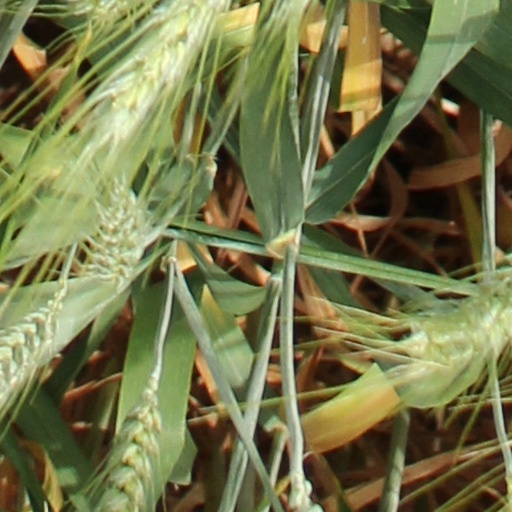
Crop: wheat